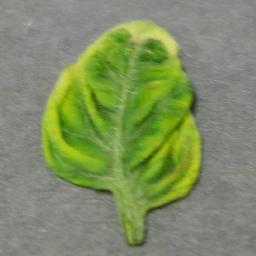
Label: Tomato___Tomato_Yellow_Leaf_Curl_Virus